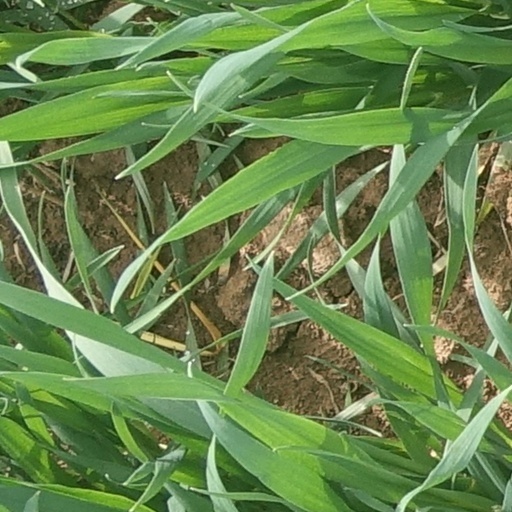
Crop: wheat